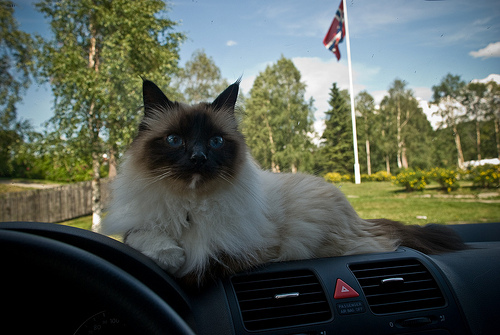
Breed: birman